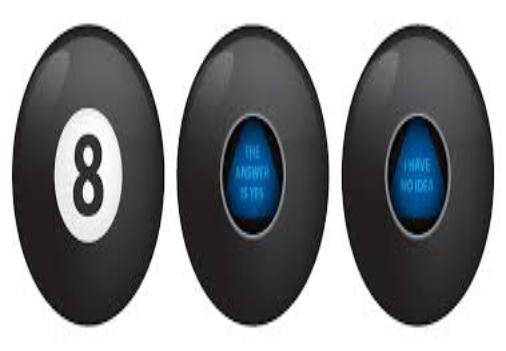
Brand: magic 8-ball
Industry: Leisure